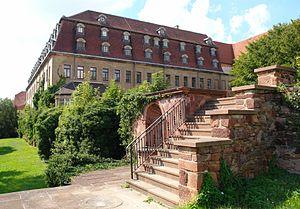
Wechselburg est une commune de Saxe, située dans l'arrondissement de Saxe centrale, dans le district de Chemnitz.